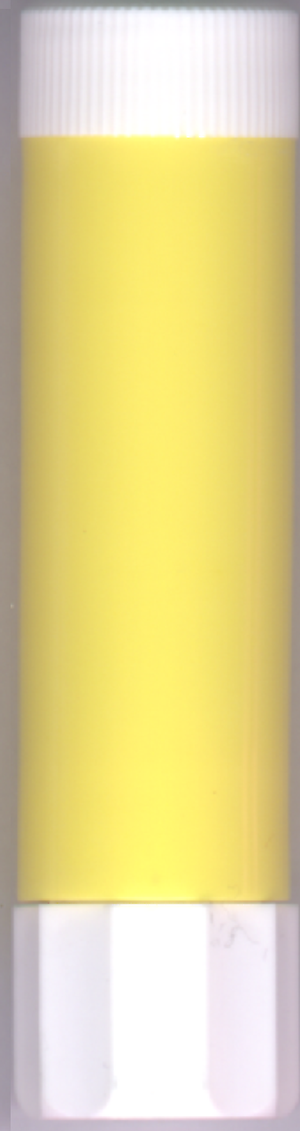
tube de colle jaune Photo personnelle.
Un tube est un objet creux, toujours plus long que large.